History of the Jews in Thessaloniki

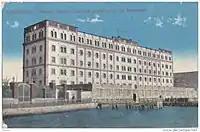
Old postcard showing the Allatini Mills

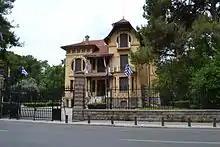
"Villa Bianca", residence of the Fernandez family

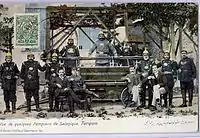
Jewish firemen, 1911

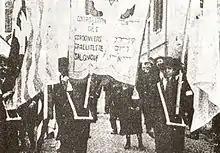
Jewish workers of the Socialist Workers' Federation march, 1908 - 1909

From the second half of the 19th century, the Jews of Salonika had a new revival. "Frankos", French and Italian Jews from Livorno, were especially influential in introducing new methods of education and developing new schools and intellectual environment for the Jewish population. Such Western modernists introduced new techniques and ideas to the Balkans from the industrialized world.